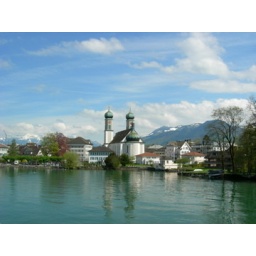
on a boat trip in lake zurich